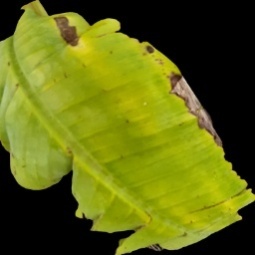
Label: Magnesium